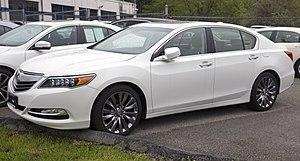
L'Acura RLX est une routière produite par Acura depuis 2013. Elle remplace l'Acura RL.